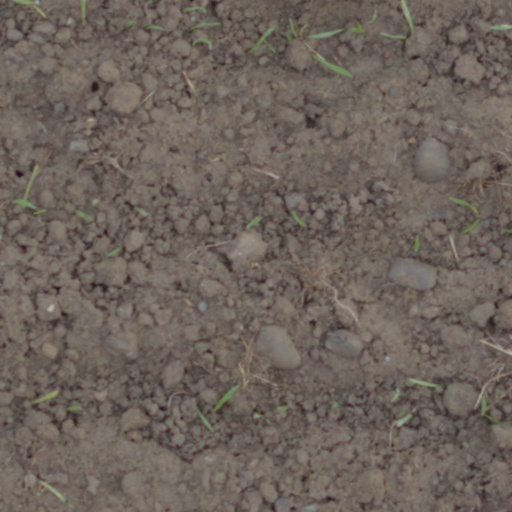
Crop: wheat